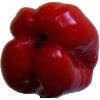
Label: Pepper Red 1